Murray, Utah

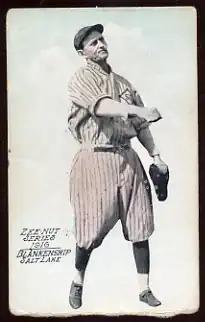
Cliff Blankenship, coach/player of Murray Infants and later Salt Lake Bees

Murray took advantage of various federal projects during the Great Depression to develop its Park System. The city actively sought federal money to refurbish its 22-acre Murray City Park and buildings and to purchase an additional twelve acres of fairgrounds. By 1939, Murray was the site of the annual Salt Lake County Fair. The county fair relocated from Murray Park, and the Fair buildings were replaced by a community recreation facility called the Park Center, with indoor swimming pools, indoor track, exercise facilities and gymnasium. Murray Park's Ken Price Ball Park hosted the 2009 Babe Ruth League World Series and the 2012 Babe Ruth League World Series. Murray Park is adjacent to the Salt Lake County Ice Center that was utilized as a practice venue during the 2002 Olympic Winter Games.